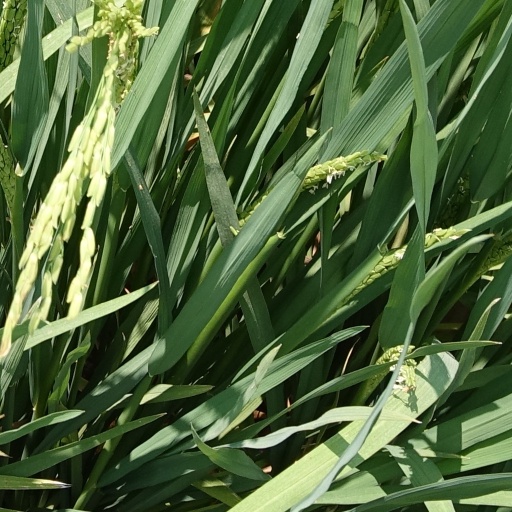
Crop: rice